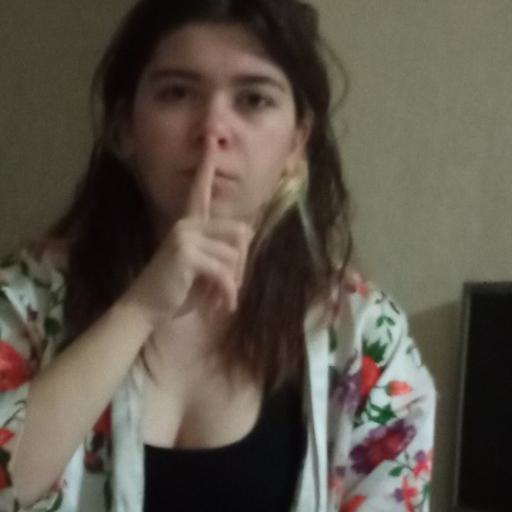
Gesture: mute